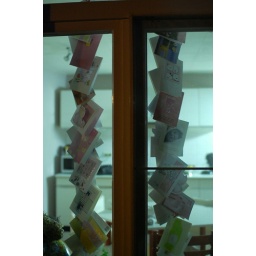
From tbe outside in - Our kitchen window from the outside, with lots of postcards for the birth of Fran.